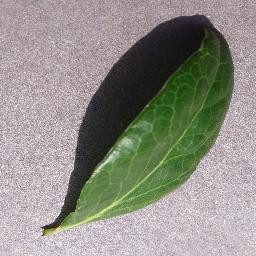
Label: Blueberry___healthy